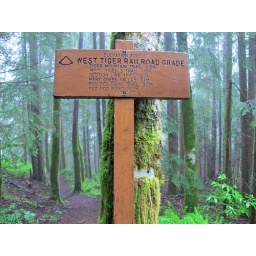
This sign was leaning against the tree